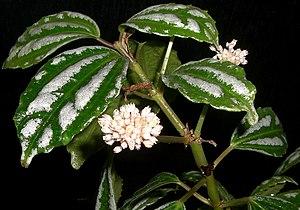
Pilea cardierei est une plante de la famille des Urticaceae. Elle mesure entre 10 et 40 cm en hauteur. Elle est cultivée comme plante ornementale.